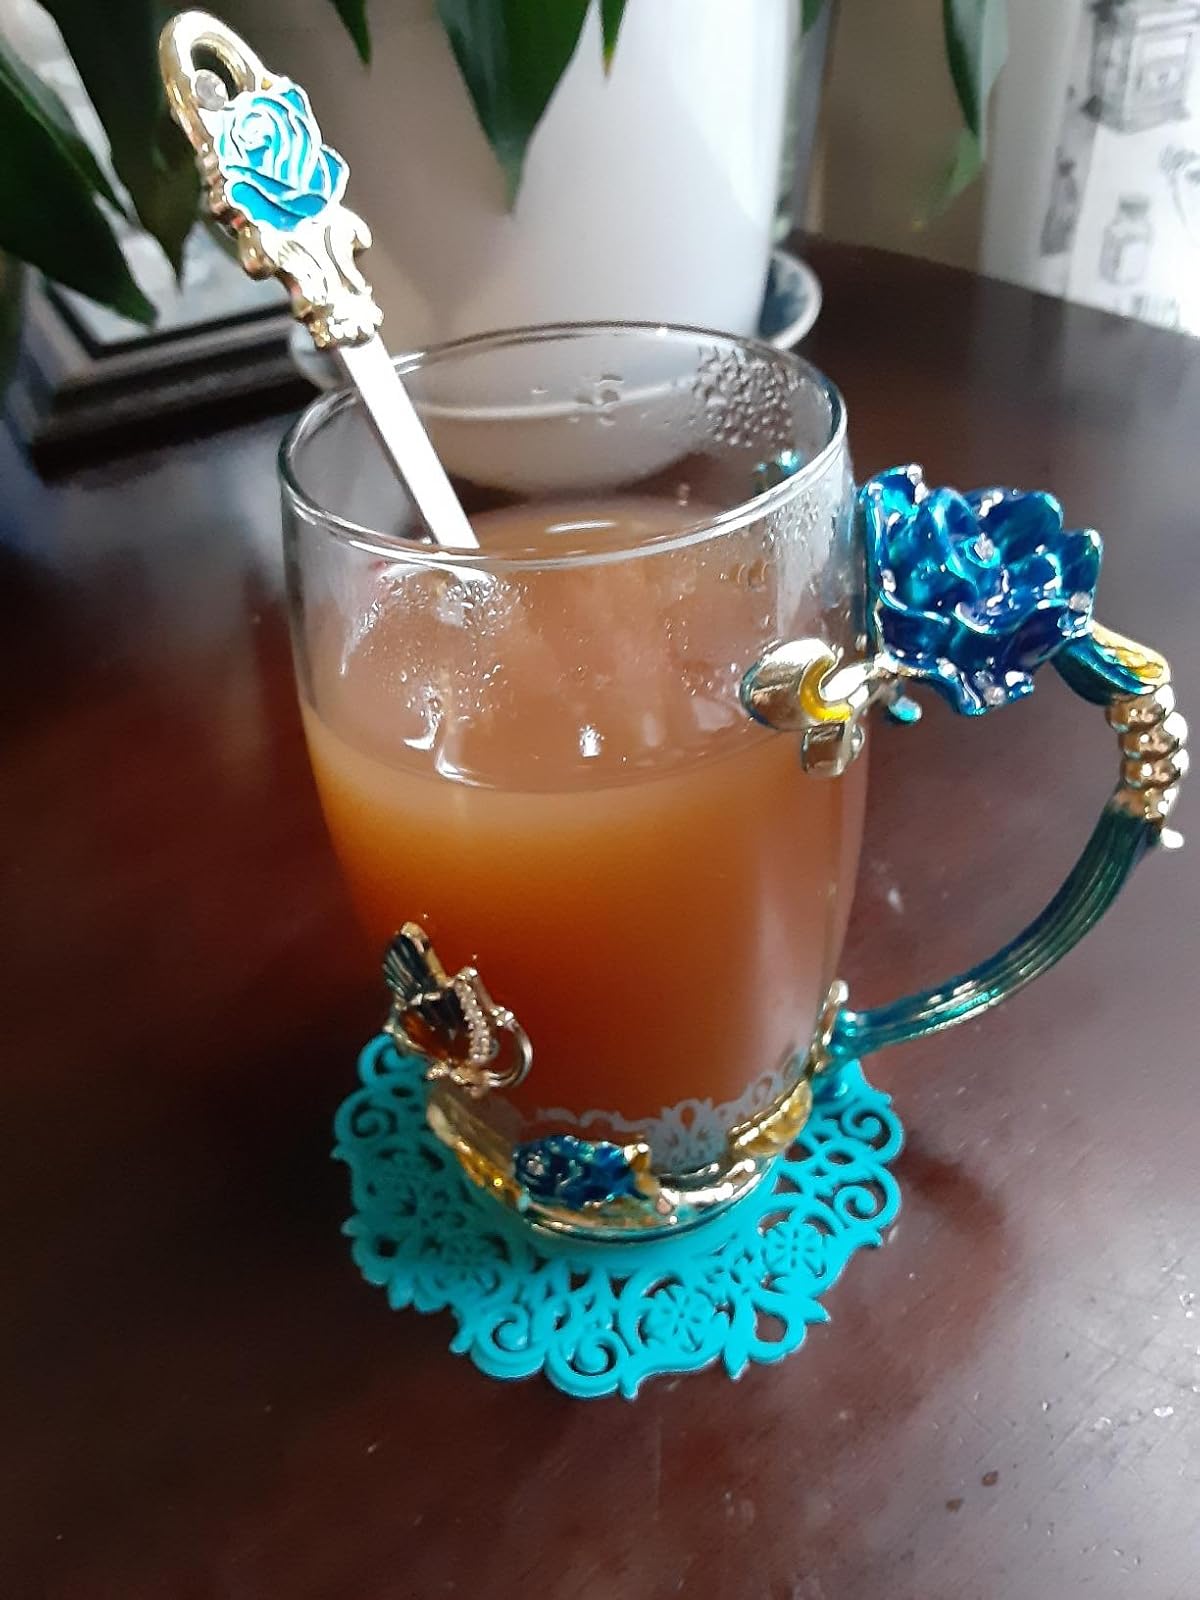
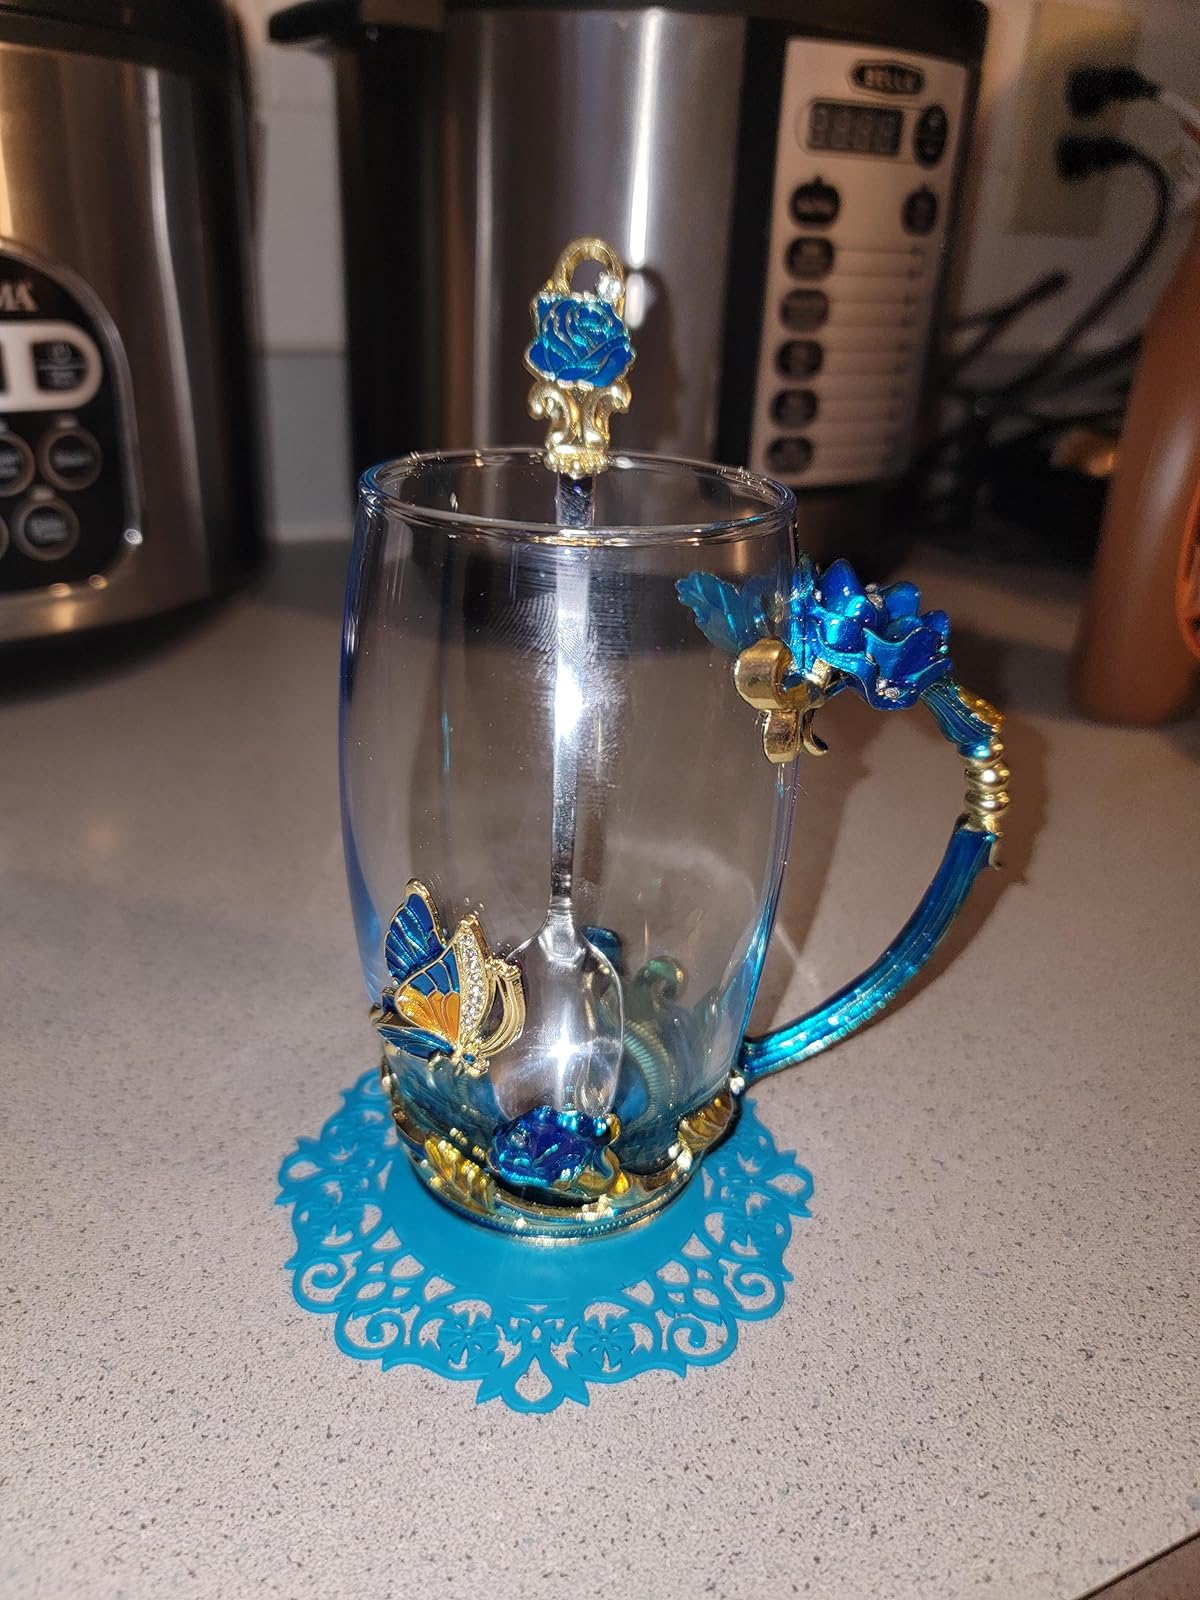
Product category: items_mug
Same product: yes